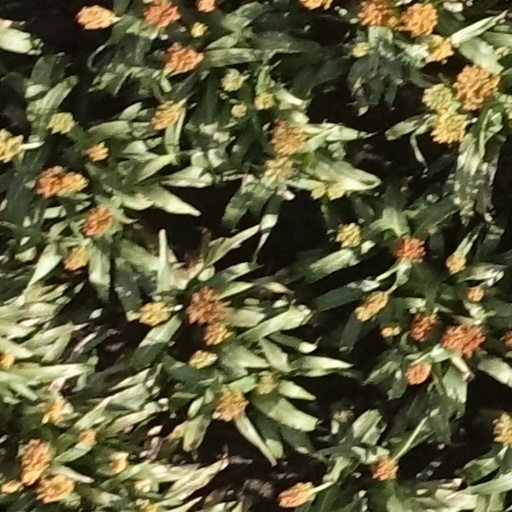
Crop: sorghum